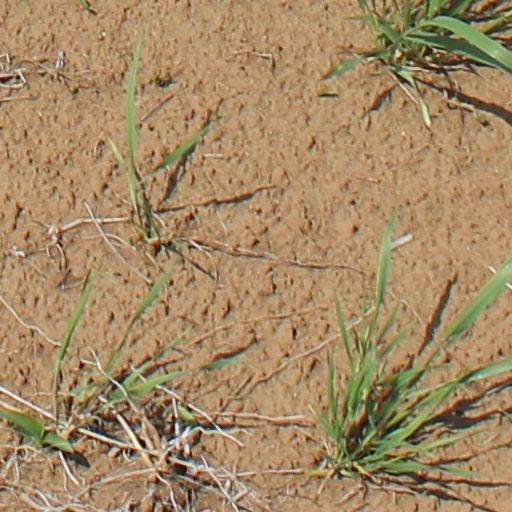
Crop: wheat